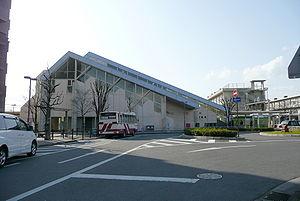
La gare de Jōyō est une gare ferroviaire localisée dans la ville de Jōyō dans la préfecture de Kyoto. La gare est exploitée par la JR West.